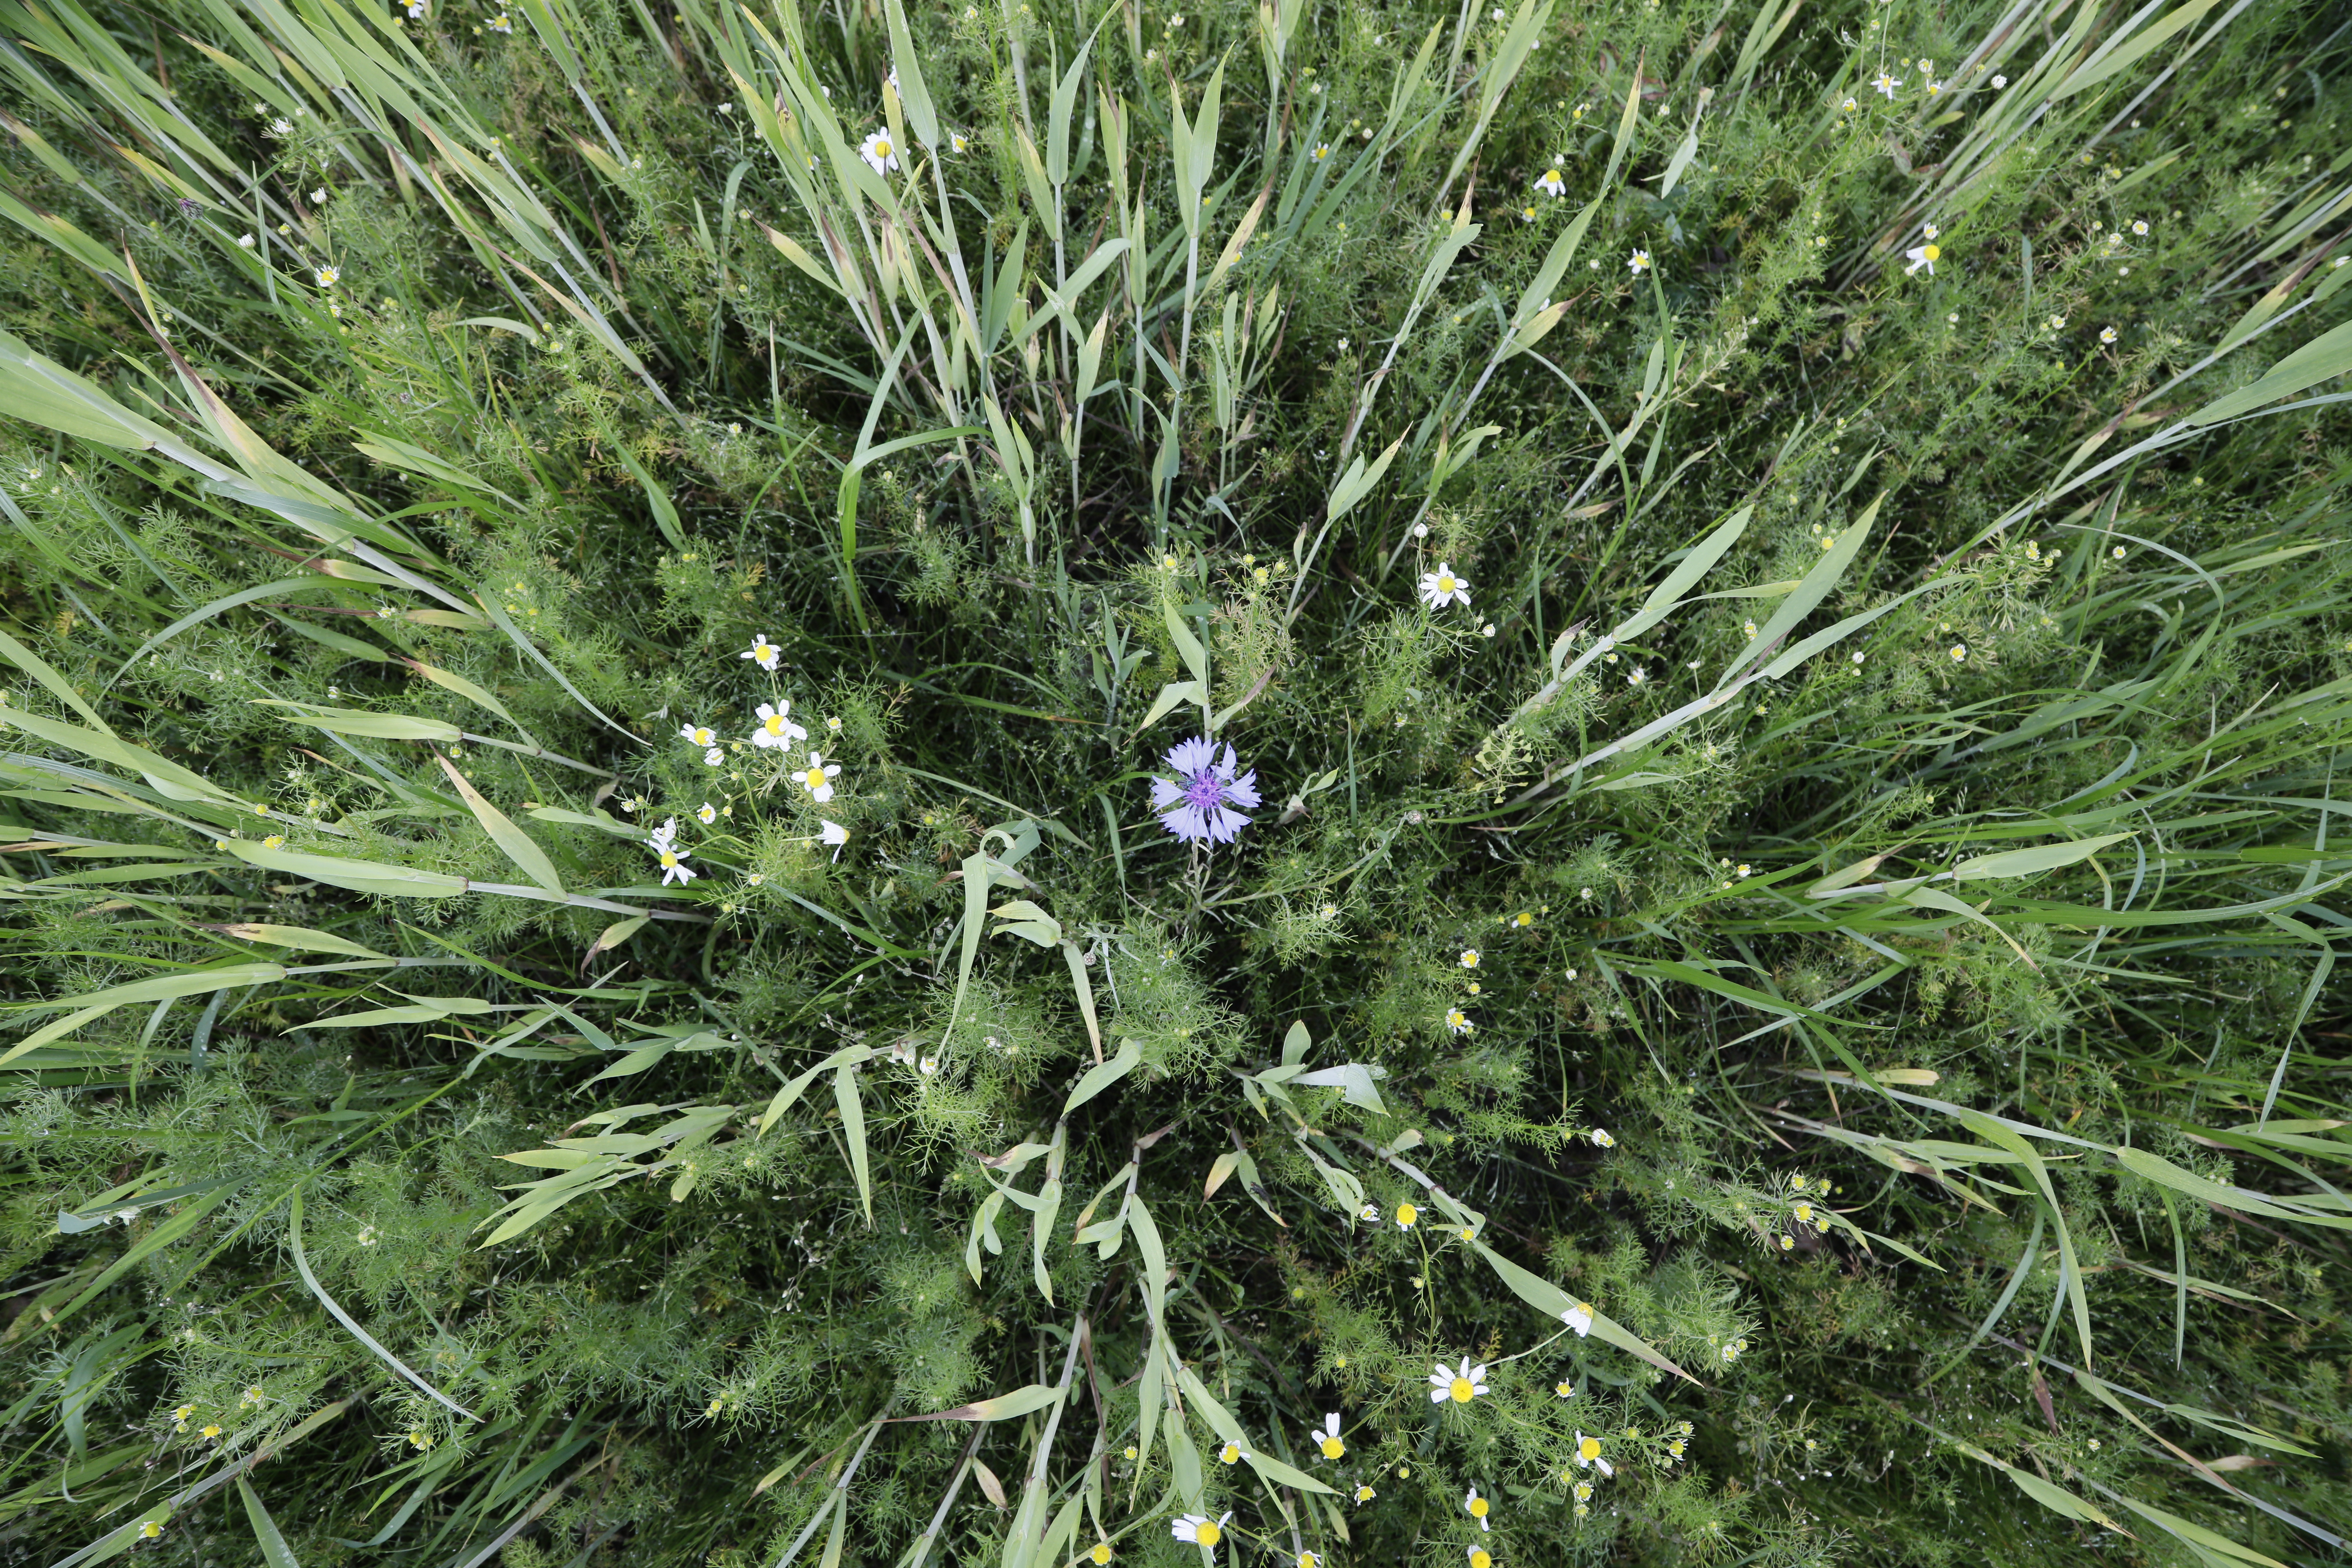
Plant species: Chamomile * (aggregate), Centaurea cyanus